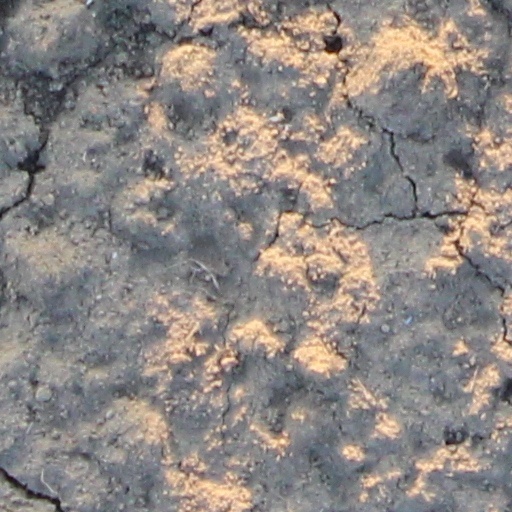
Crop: wheat